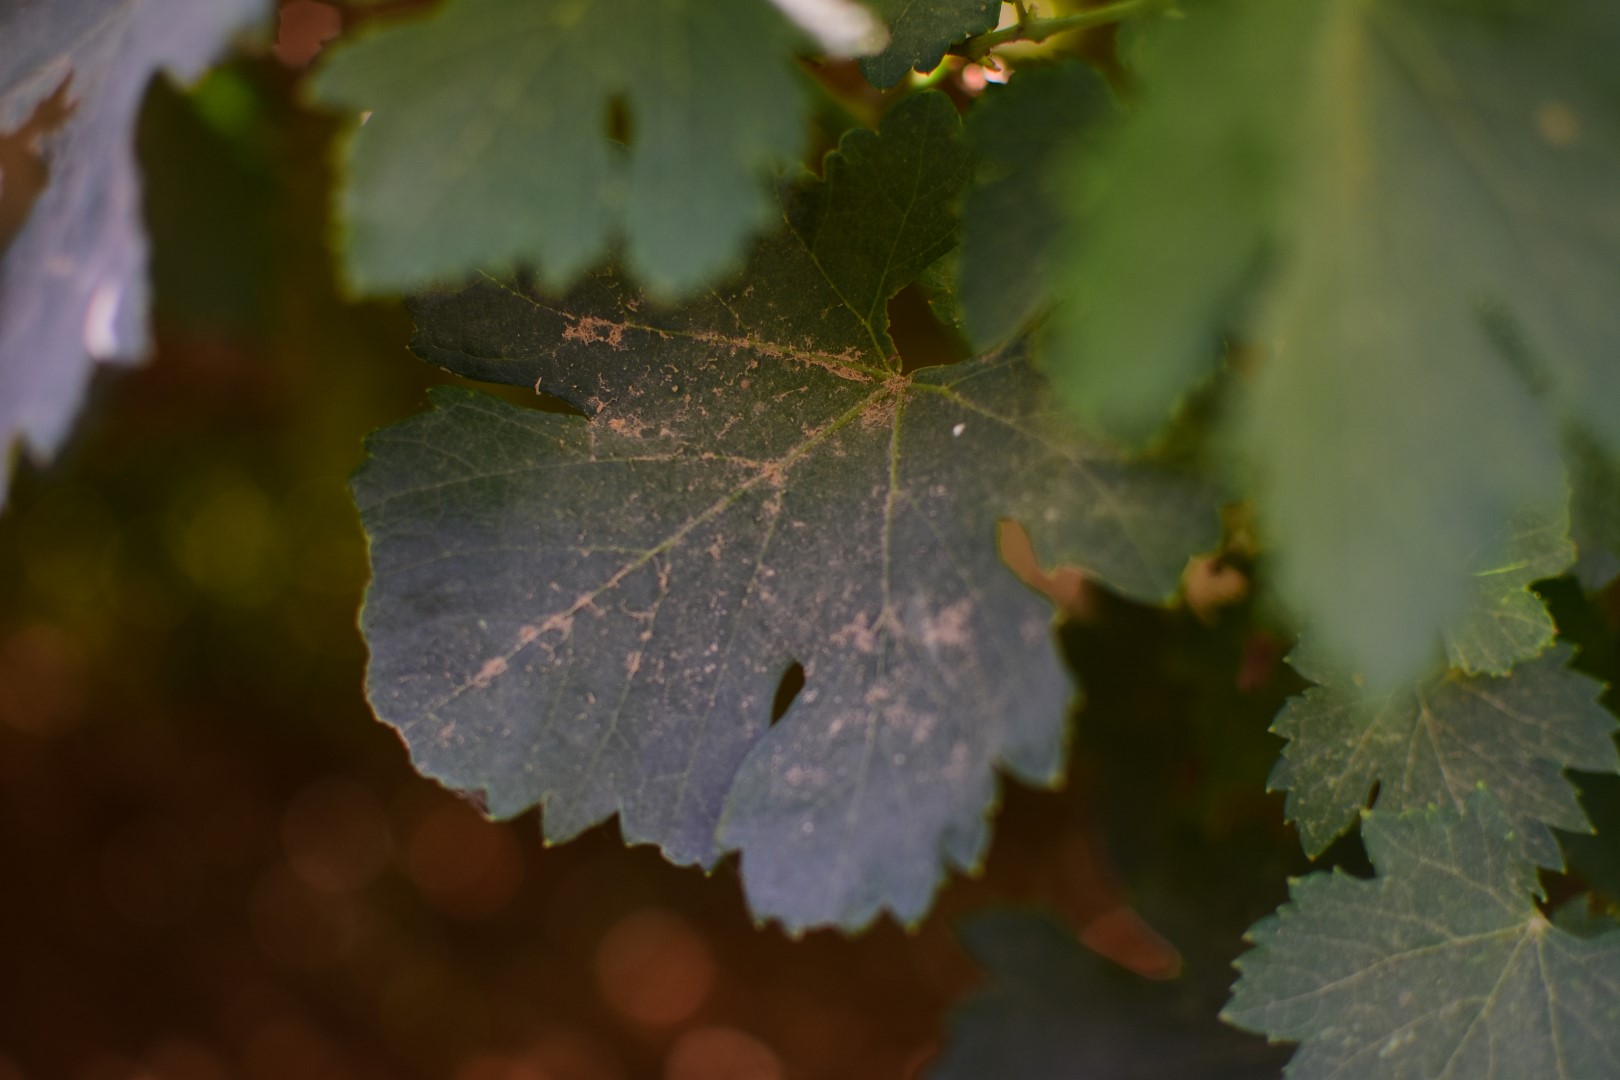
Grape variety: Halawani